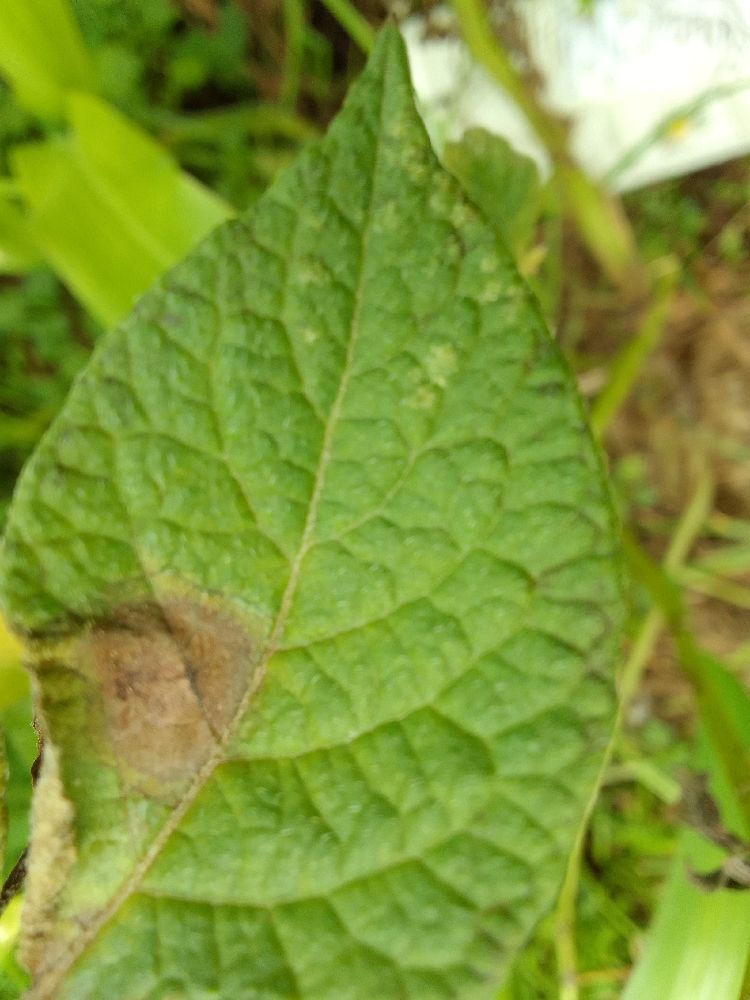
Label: Late blight